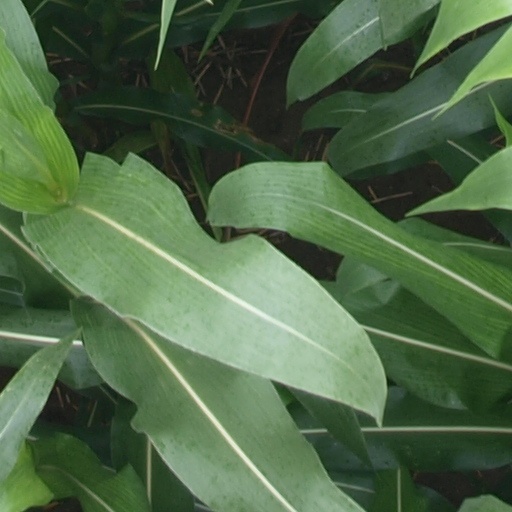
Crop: maize; corn